The Champeen

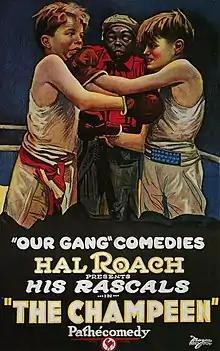

The Champeen is the seventh "Our Gang" short subject comedy to be released. The "Our Gang" series (later known as "The Little Rascals") was created by Hal Roach in 1922, and continued production until 1944.